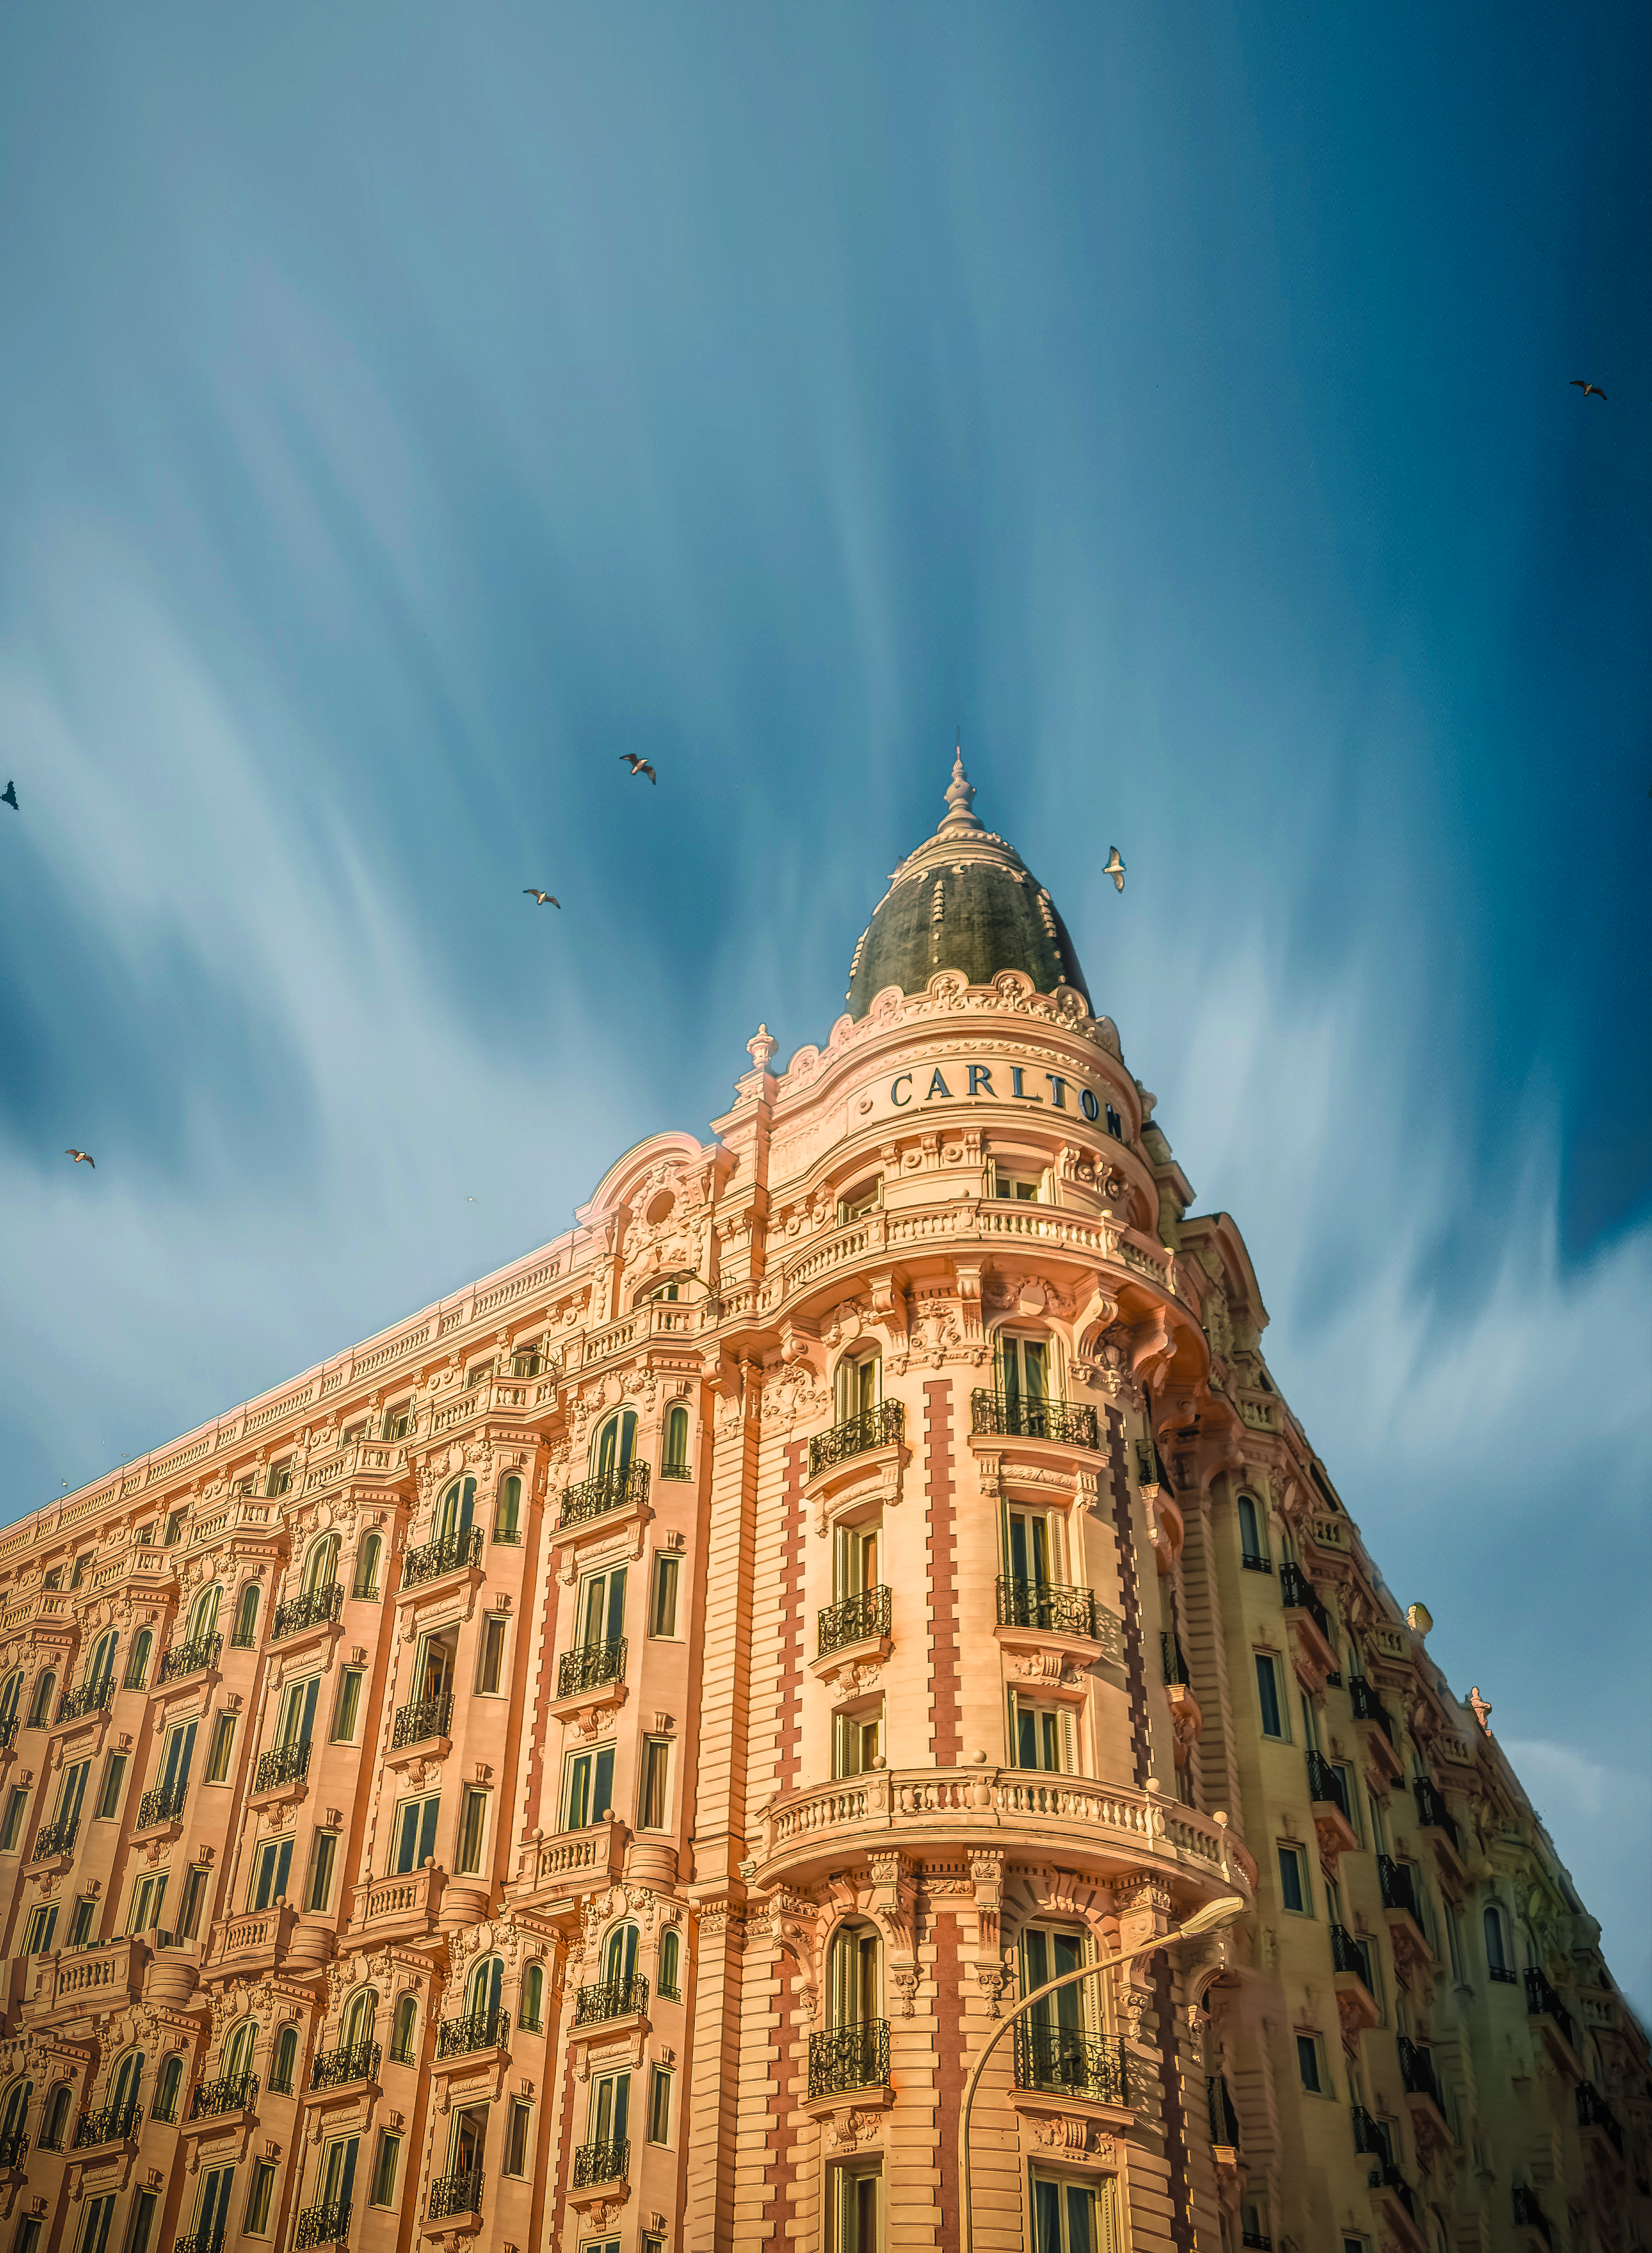
sky, landmark, building, tower, urban area, historic site, daytime, metropolis, cloud, skyscraper, tourist attraction, city, ancient history, facade, dome, tourism